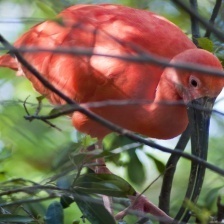
Species: SCARLET IBIS
Scientific name: EUDOCIMUS RUBER